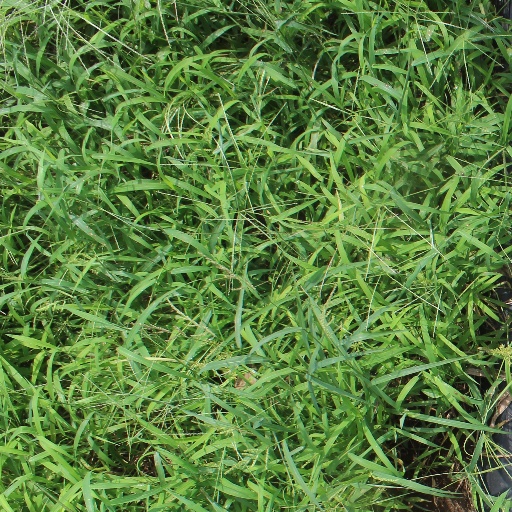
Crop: sorghum